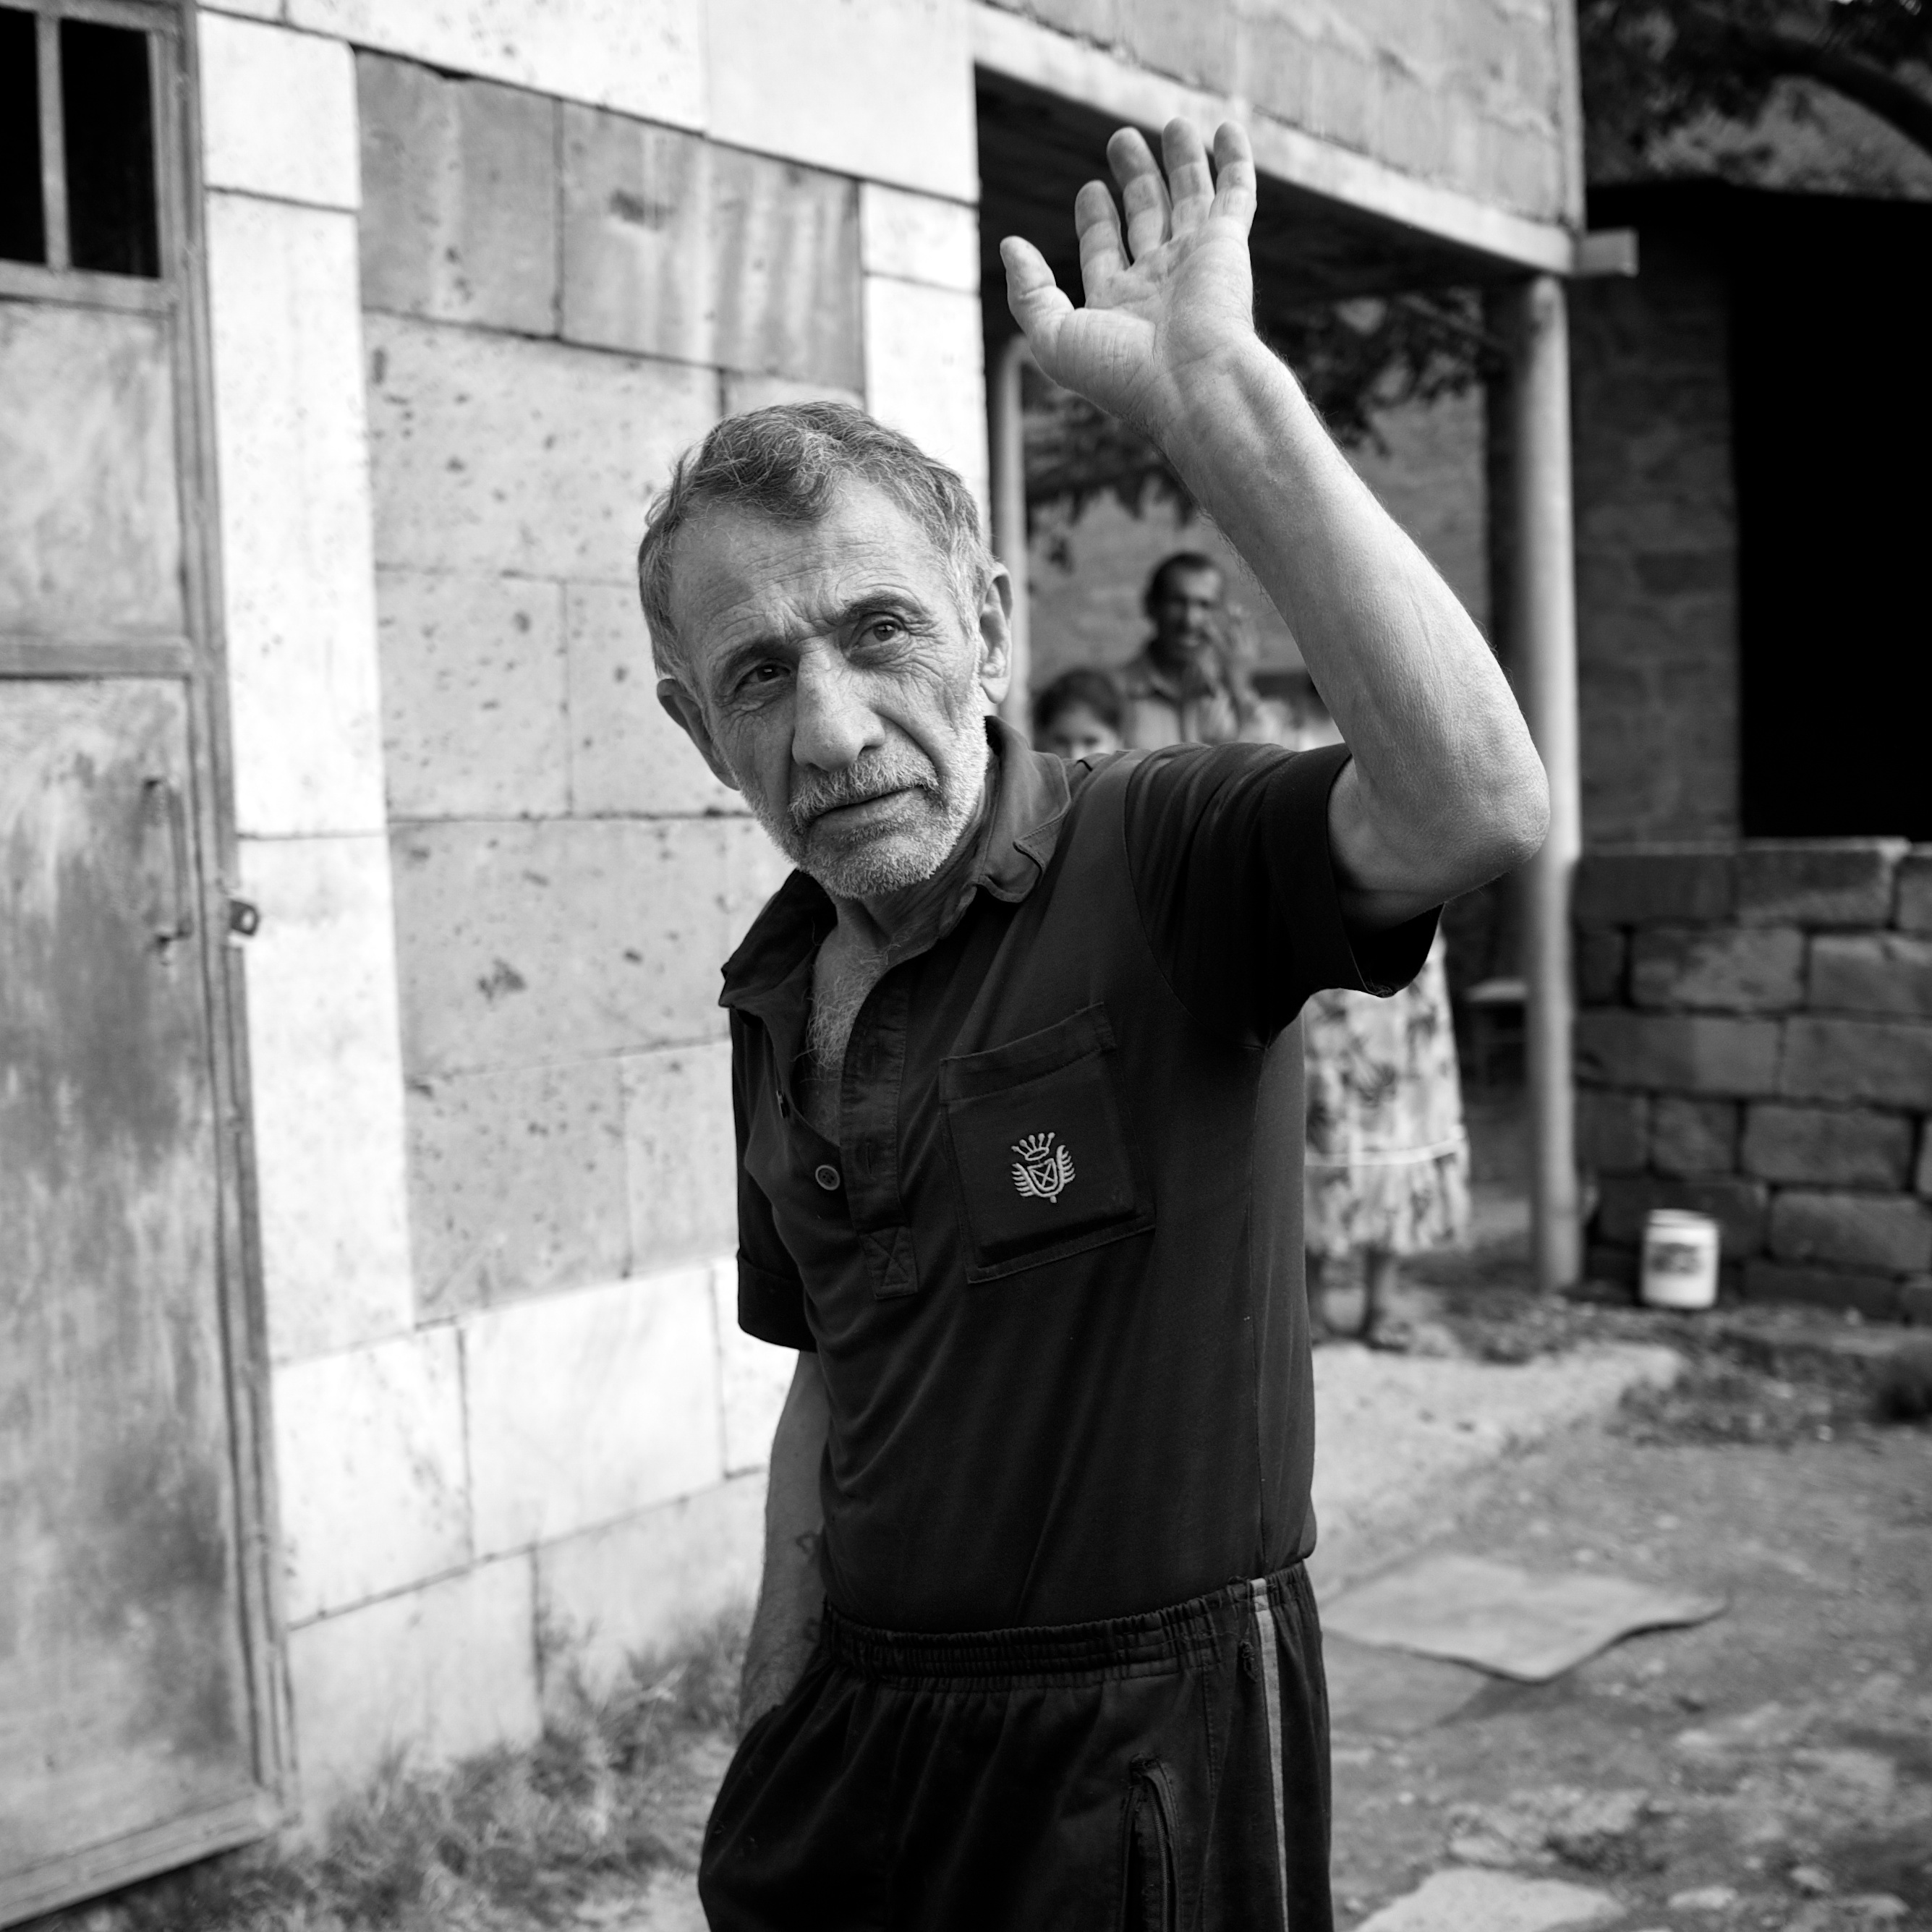
man, person, black and white, white, street, photography, ebook, male, training, black, monochrome, streetphotography, flickr, thomas, video, olympus, photograph, omd, fuji, leica, monochrom, leuthard, hcb, thomasleuthard, monochrome photography, human positions